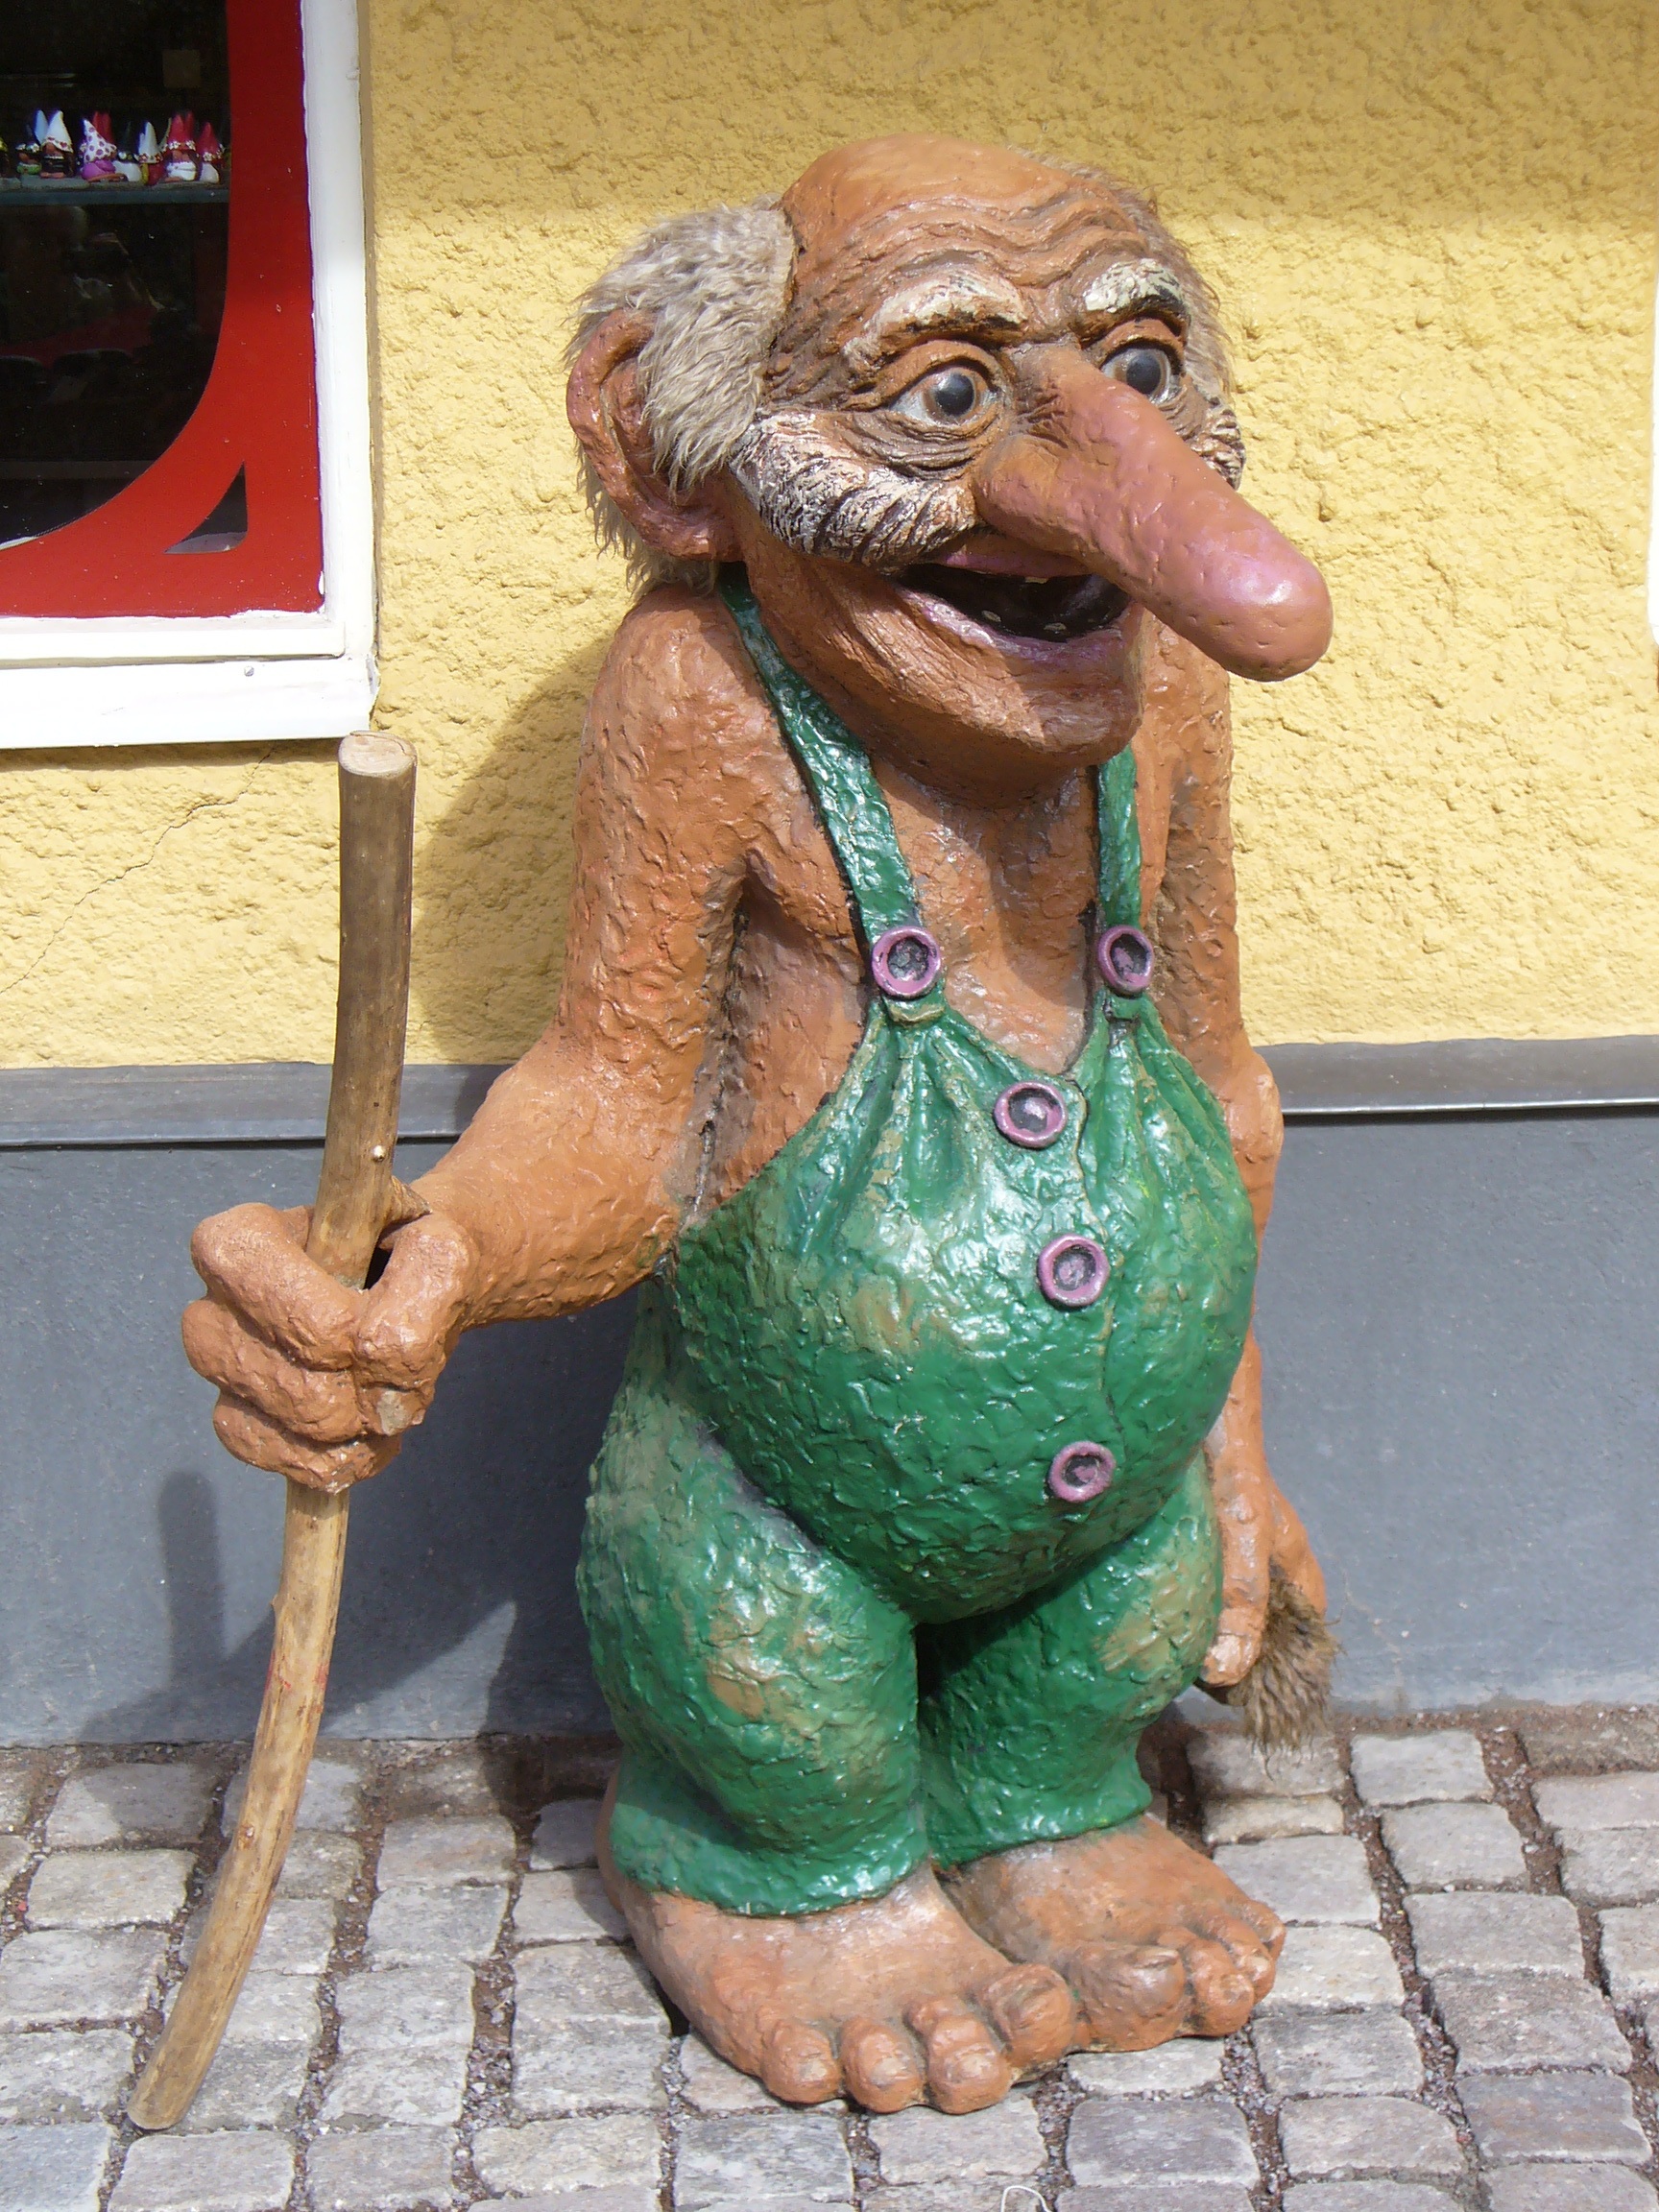
man, monument, statue, old man, sculpture, art, figure, temple, grandfather, grandpa, carving, gnome, fairy tales, ancient history, human positions